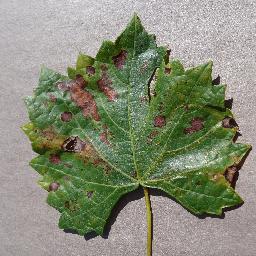
Label: Grape___Esca_(Black_Measles)